Kavousi Vronda

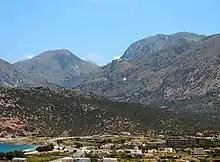
View of Kavousi Vronda looking east from the Institute for Aegean Prehistory Study Center for East Crete in Pacheia Ammos (2014). The location of the archaeological site is indicated by a star; the location of Kavousi Kastro is indicated by a circle.

It is situated in the northern foothills of the Thripti Mountains overlooking the Gulf of Mirabello, at an elevation of 427 m above sea level. The ancient name of the site is unknown. "Vronda" ("Thunder Hill"), as it was called by the pioneering archaeologist Harriet Boyd [Hawes] at the beginning of the 20th century, is a local toponym; the entire ridge and surrounding area are also referred to as "Xerambela" ("Dry Vineyards"). Most of the visible remains on the site belong to a "Dark Age" settlement dating to the Late Minoan IIIC period (c. 1170–1050 BCE) and a slightly later, Early Iron Age cemetery (c. 1050–600 BCE).